2015 La Madrid Challenge by La Vuelta

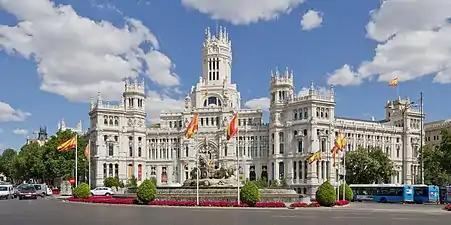
The race started and finished alongside the Cybele Palace in Plaza de Cibeles.

The women's race was scheduled on the same day as the final stage of the men's Vuelta a España, and the course followed 15 laps of the same loop that the men would race on later. For the Madrid Challenge, the women started in the Plaza de Cibeles, and headed north along Paseo de Recoletos, before a tight hairpin turn to return to Plaza de Cibeles. The course then turned west onto Gran Vía, before another hairpin turn brought the race back to Plaza de Cibeles once more, where the course bent south down Paseo del Prado. A final hairpin took the course back to the Plaza de Cibeles to complete the lap. The course is relatively flat, favouring sprinters. On each lap, the first five riders to pass the start/finish line were awarded points in an intermediate sprint.